B61 and B62 buses

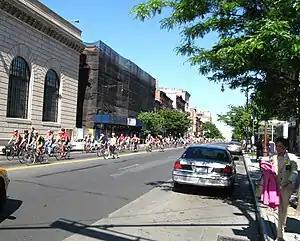
Across from the bicyclists is a B61 Park Slope/B63 Cobble Hill bus stop at Atlantic Avenue/Court Street, hidden in this photo

On January 28, 1951, the line was replaced with bus service, designated "B-61", between Greenpoint and Red Hook (the later terminal labeled as "Erie Basin"). In February 1960, the Transit Authority rerouted the bus route between Clinton Hill and Downtown Brooklyn, from Myrtle Avenue onto Park Avenue, due to traffic congestion. The change was reversed on August 1 of that year after complaints from riders and local businesses. By 1963, the route had been extended across the Pulaski Bridge into Queens, terminating at Jackson Avenue and 49th Avenue in Hunters Point. On September 8, 1963, the line was split in northern Williamsburg, traveling on Bedford Avenue northbound and Driggs Avenue southbound, after the streets were turned into one-way avenues. In fall 1964, the northbound B61 was rerouted in Williamsburg from Kent Avenue to Bedford Avenue farther inland between the Brooklyn Navy Yard and Division Avenue, to improve passenger safety.